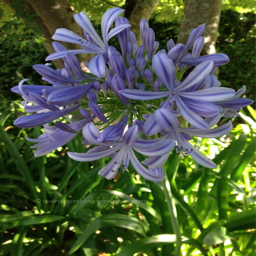
up close , the flowers are actually striped rather than uniformly purple